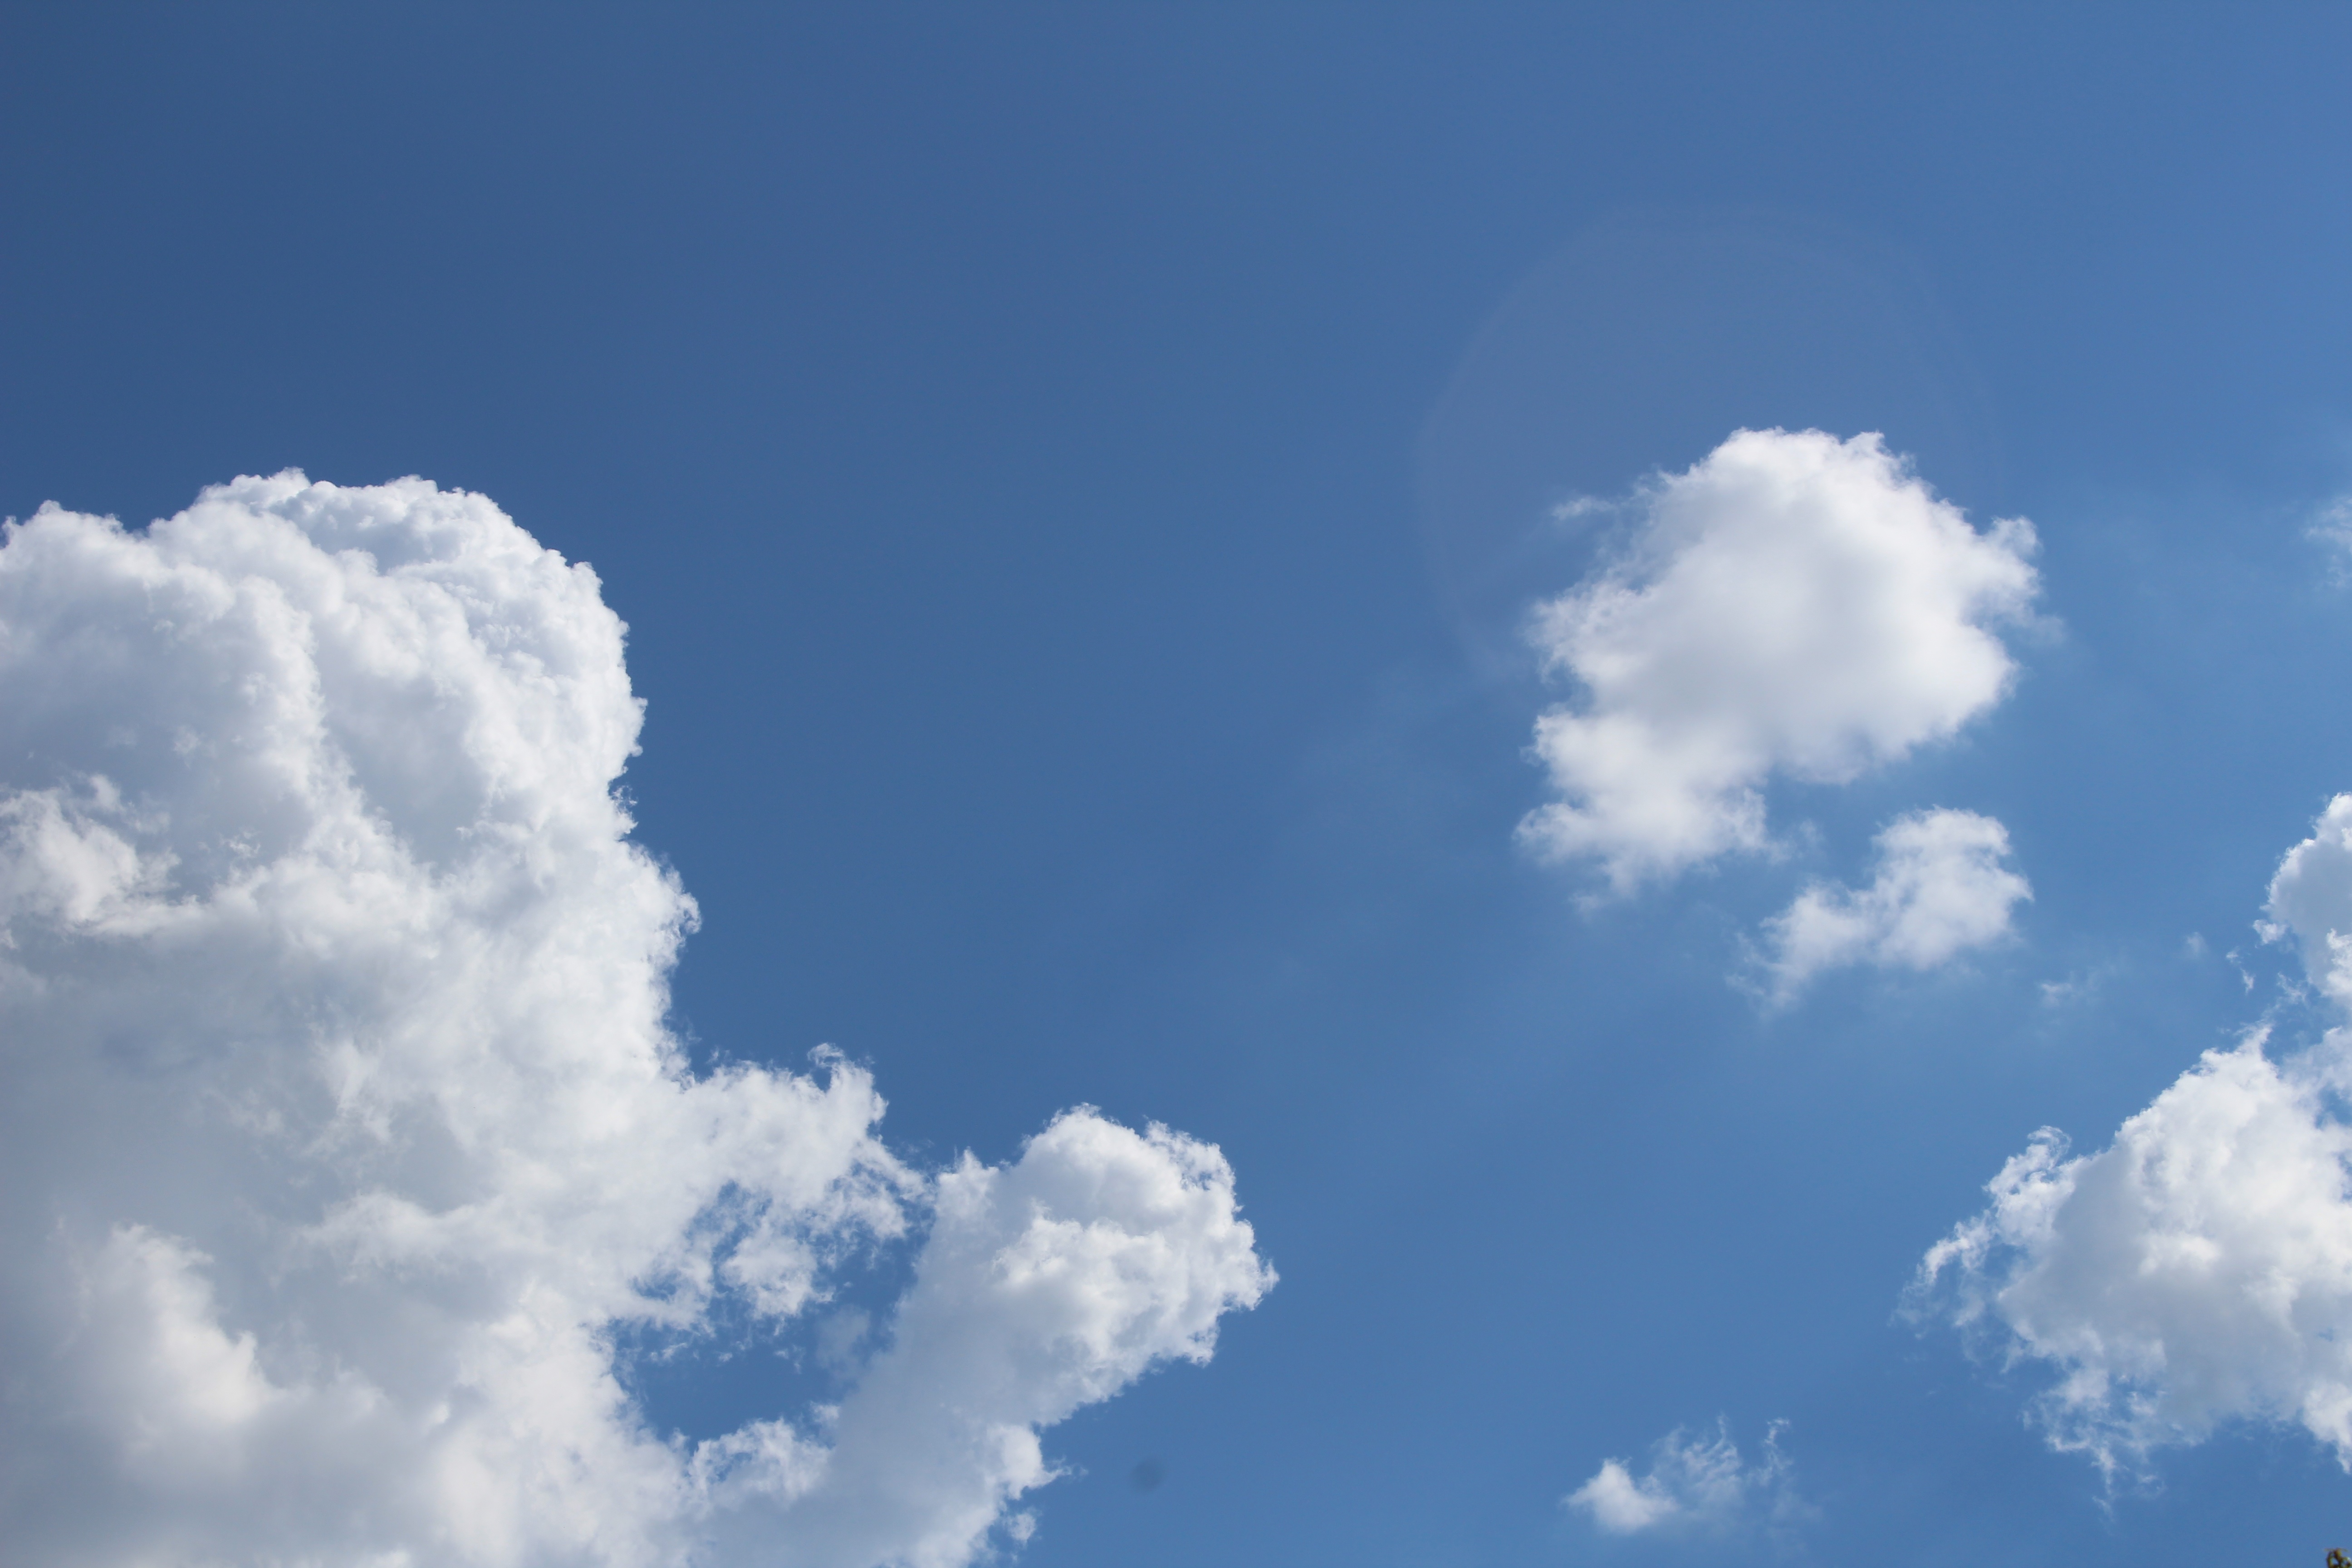
cloud, sky, sunlight, atmosphere, daytime, cumulus, blue, meteorological phenomenon, atmosphere of earth